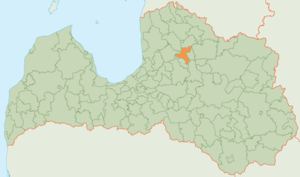
Priekuļi est un novads de Lettonie, situé dans la région de Vidzeme. En 2009, sa population est de 9 550 habitants. La municipalité a été formée en 2009 par la fusion des paroisses de Liepa, Mārsnēni, Priekuļi et Veselava. Le centre administratif se trouve aujourd'hui à Priekuļi.